Taco Hemingway

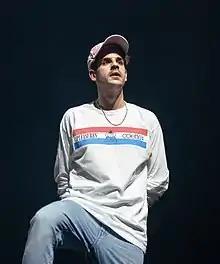
Hemingway performing in Warsaw in 2018

Filip Tadeusz Szcześniak (born 29 July 1990), better known by the stage name Taco Hemingway (earlier FV), is a Polish rapper. He began recording in 2011, at which time he released - under the pseudonym Foodvillain - an English-language mixtape entitled "Who Killed JFK." A year later, he adopted the pseudonym Taco Hemingway, under which he released the English-language EP "Young Hems". In 2014, he released a second EP, this time recorded in Polish, titled "Trójkąt warszawski". The album brought the musician publicity, thanks to which he joined the label Asfalt Records, under which he released a re-release of "Trójkąt warszawski" and a new EP entitled "Umowa o dzieło". These, as well as subsequent albums released on the label, made the rapper famous, and he quickly became one of the most popular musicians in Poland.